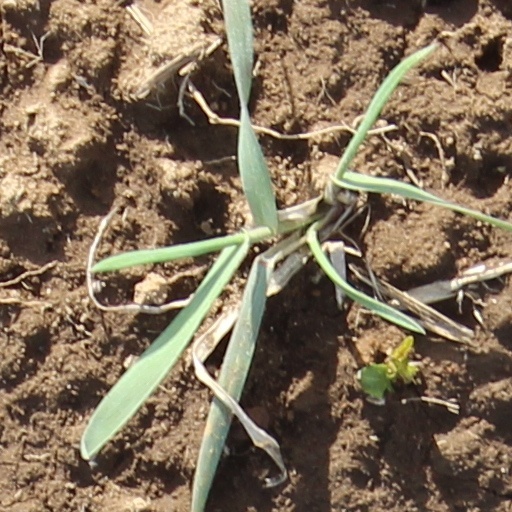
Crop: wheat